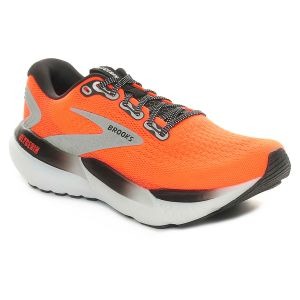
Brooks Scarpa da Running Uomo  Glycerin 21 Arancione   Sconto 30%
Prezzo: 126,00 €